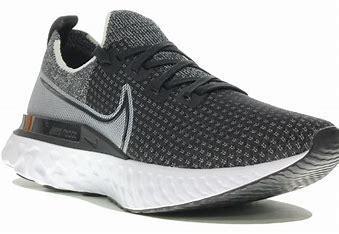
Brand: Nike
Model: React Infinity Run Flyknit 3